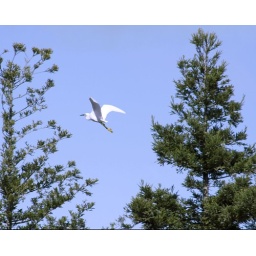
Great white egret flying along Highway 16 in the Capay Valley.